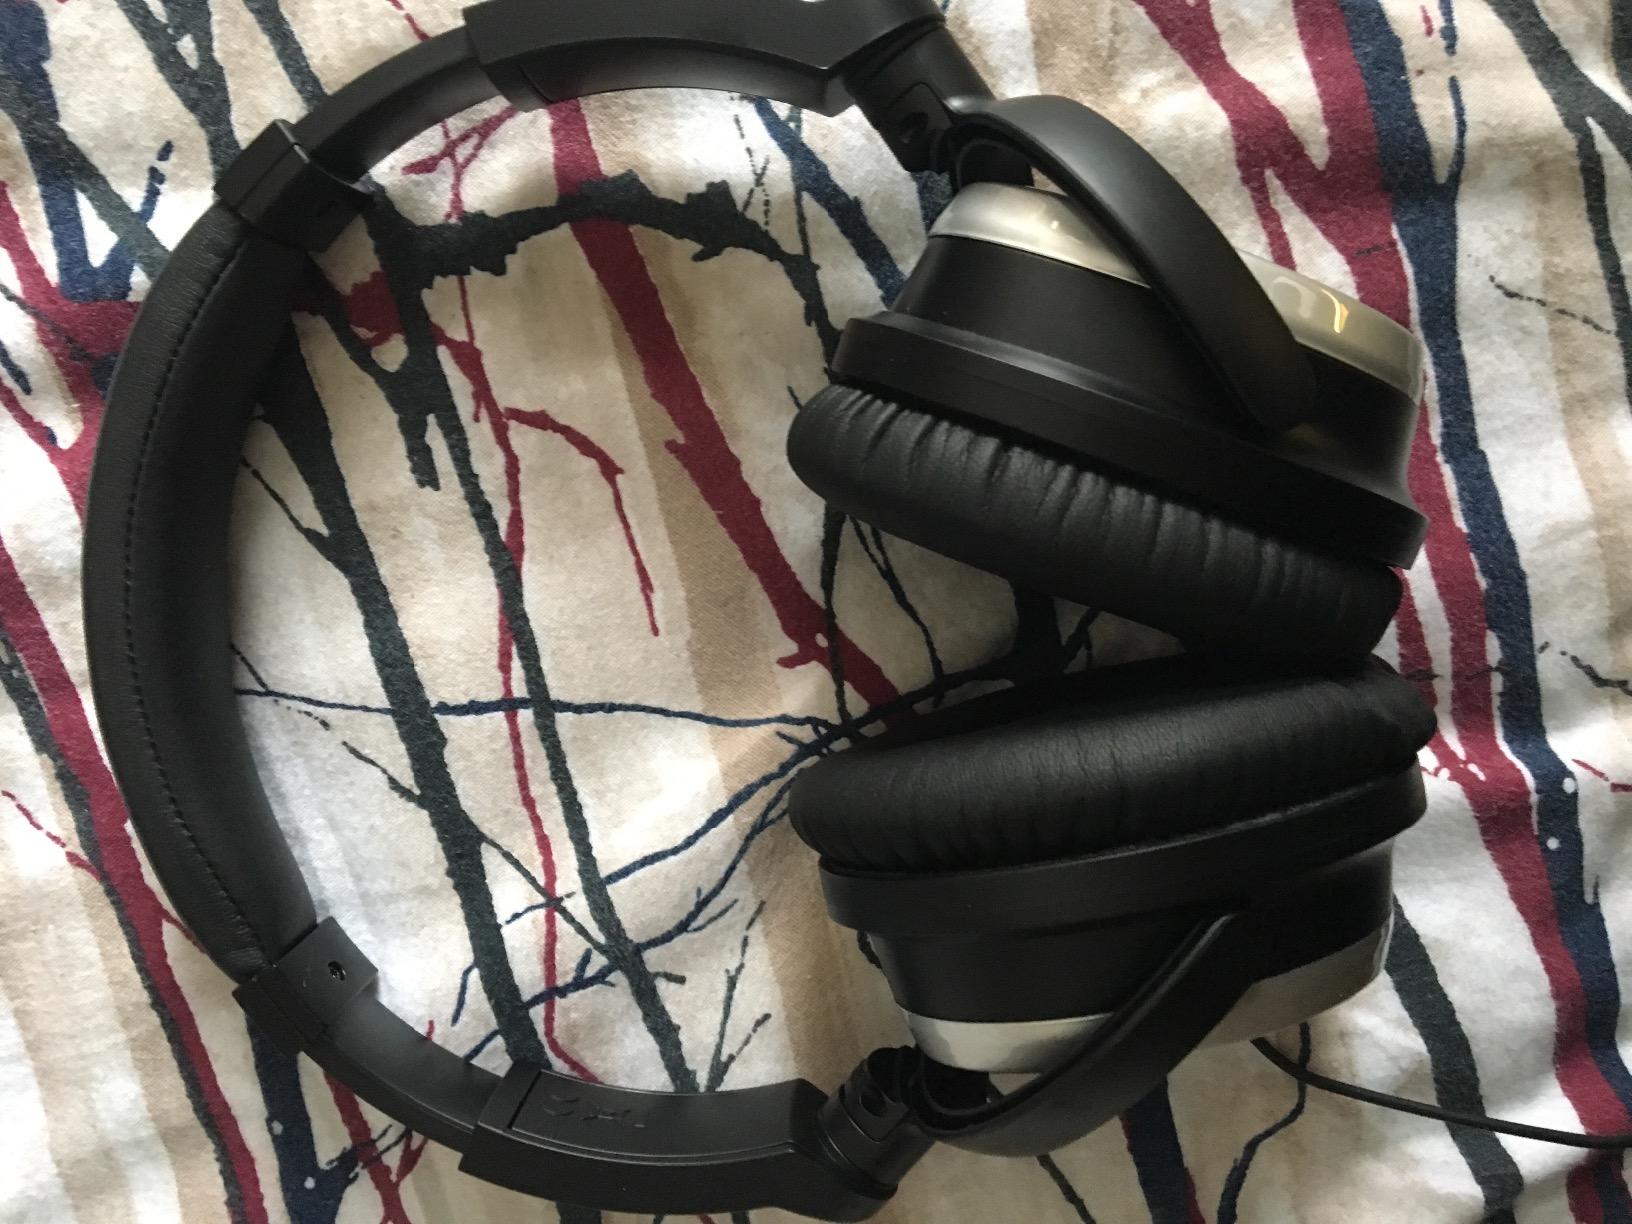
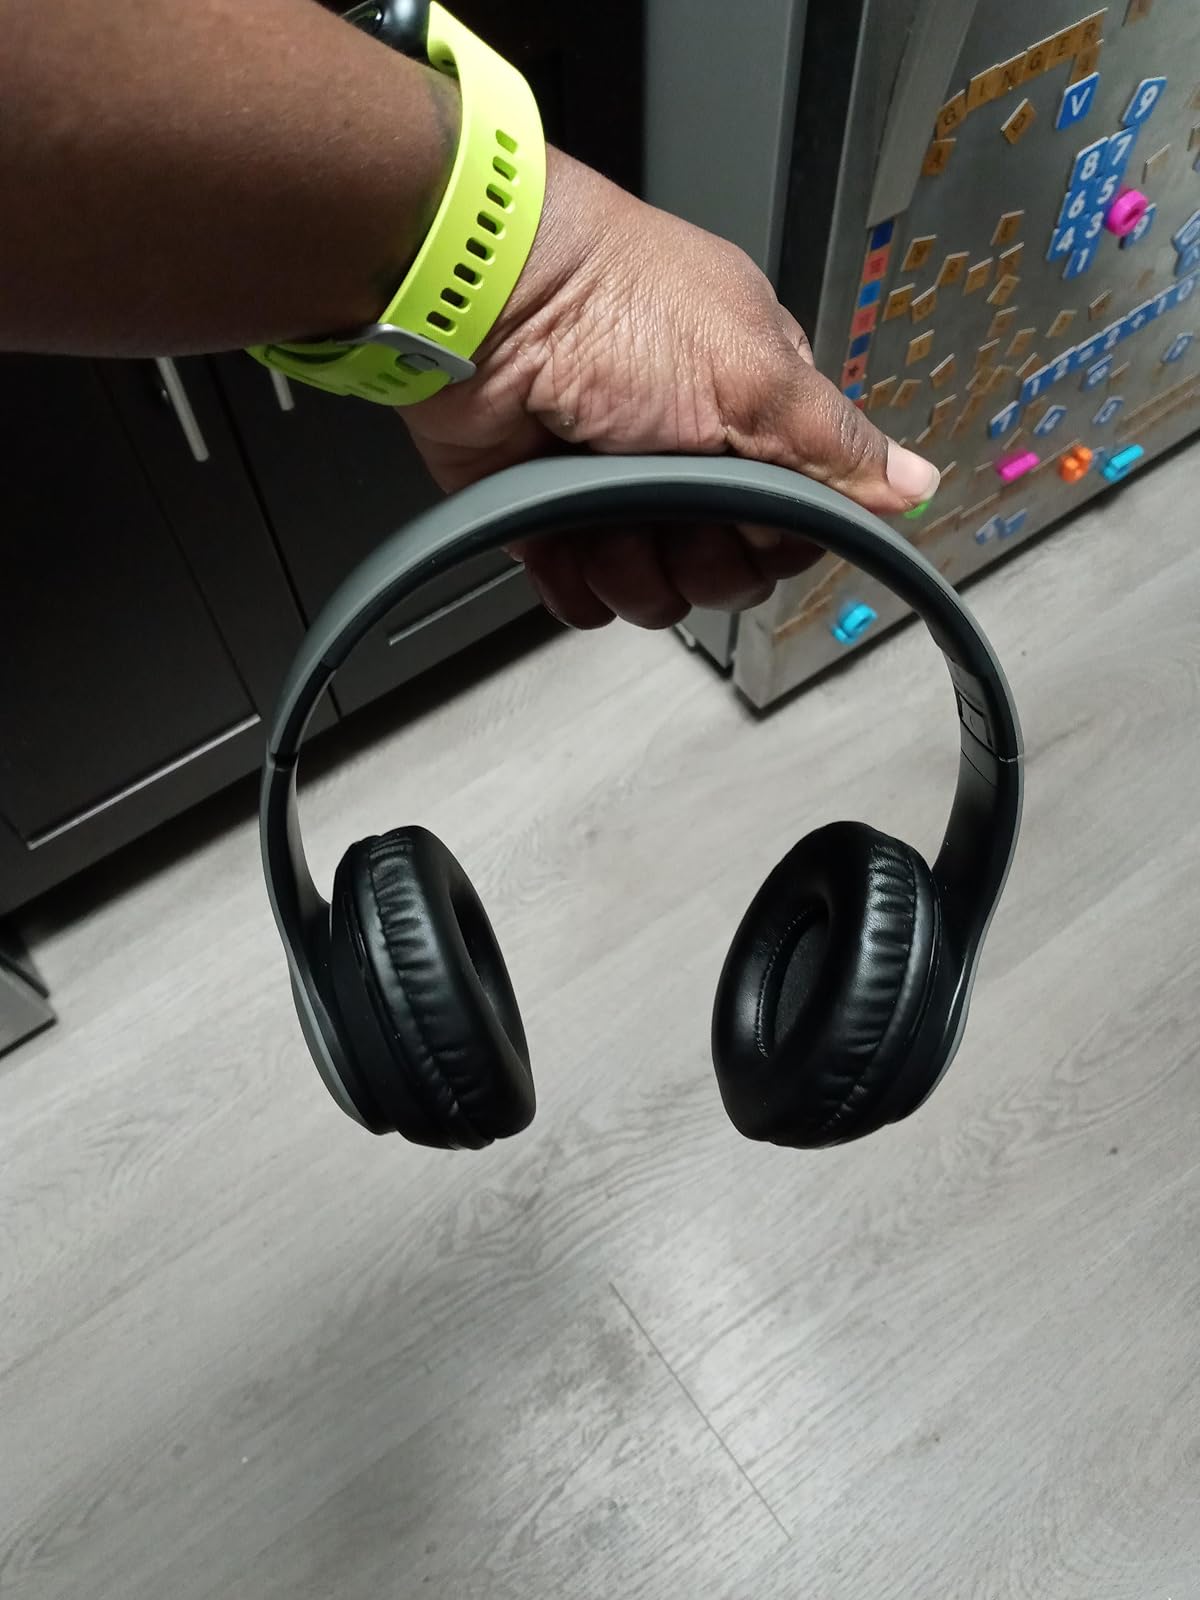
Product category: headphones
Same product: no